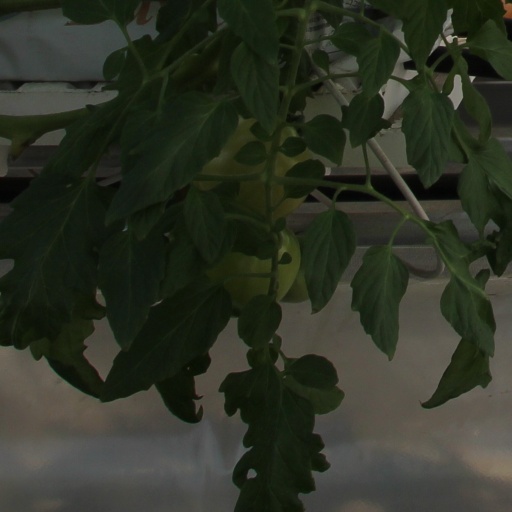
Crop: tomato